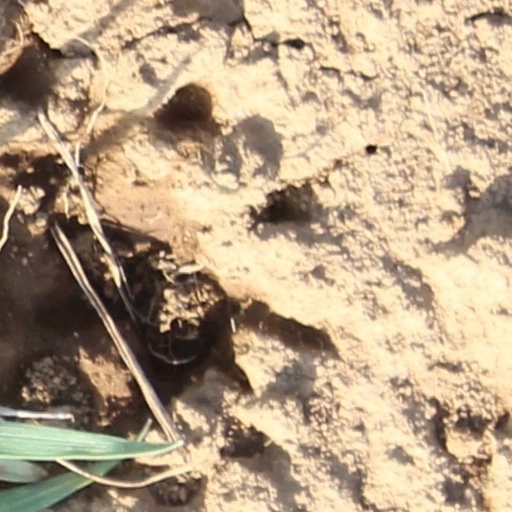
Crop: wheat